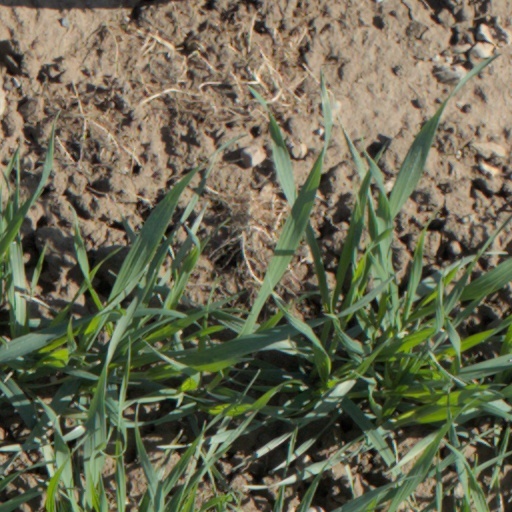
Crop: wheat